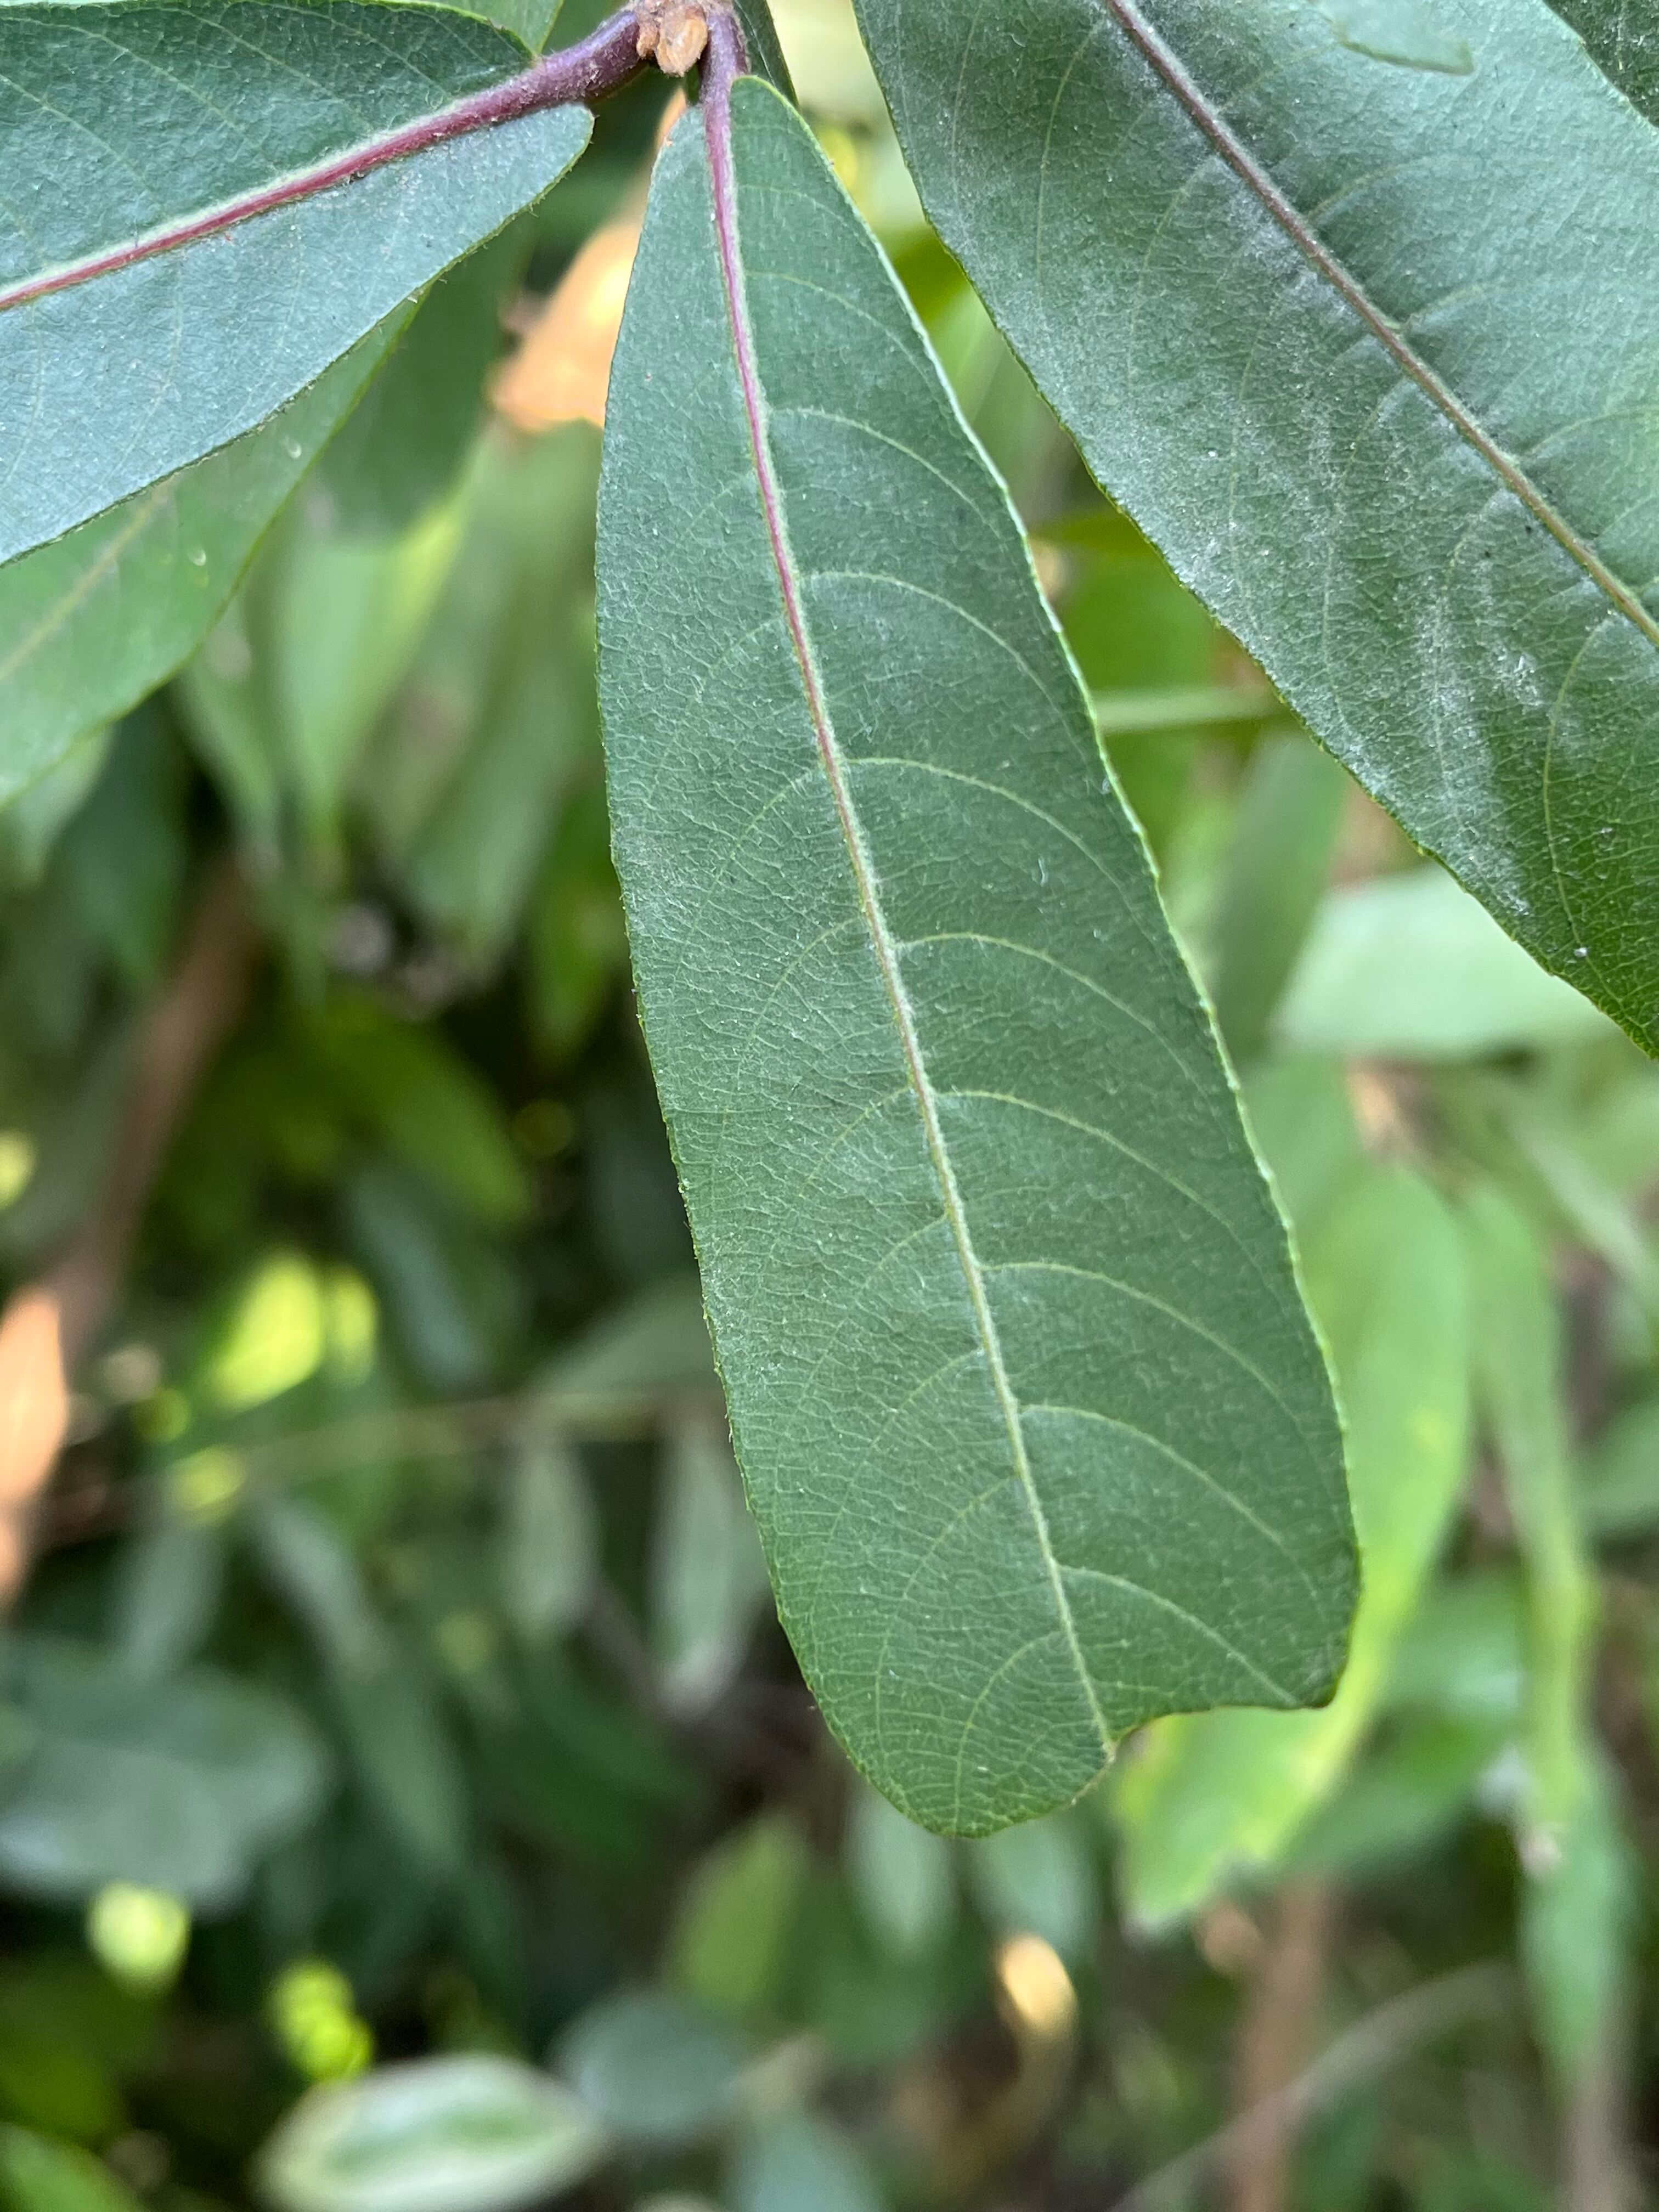
Plant species: terminalia-arjuna